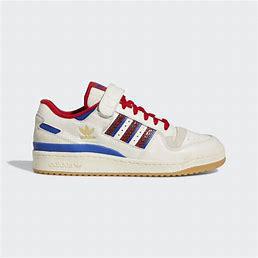
Brand: Adidas
Model: Forum 84